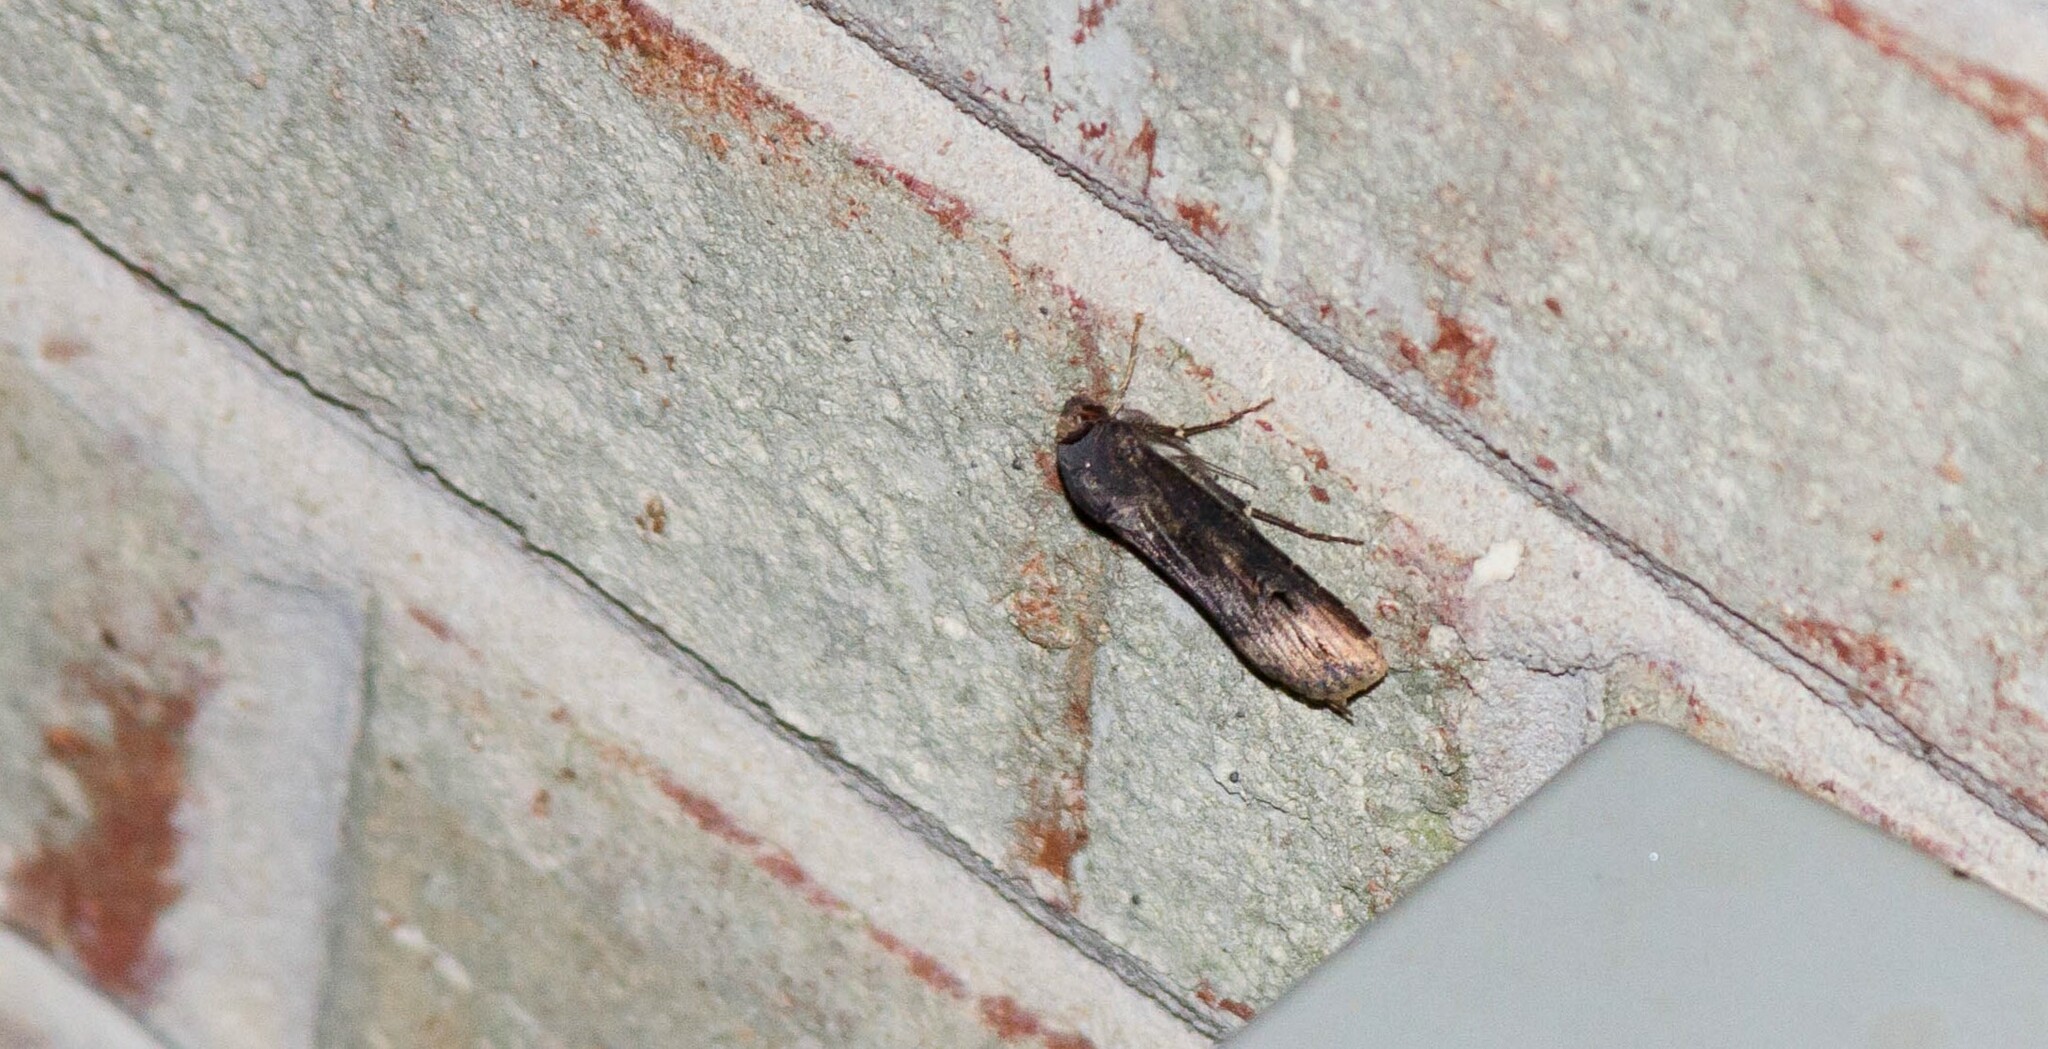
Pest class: cutworms